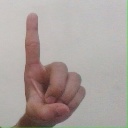
अक्षर: ड